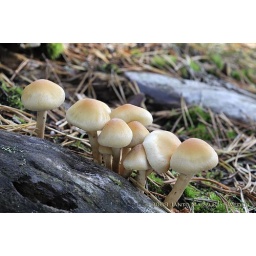
I found them in the forest round the lake close my home